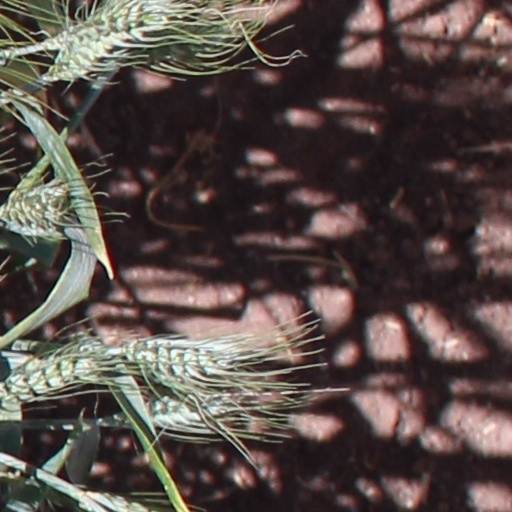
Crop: wheat